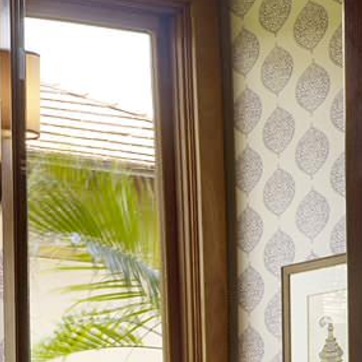
Material: mirror